The Unbearable Being of Lightness

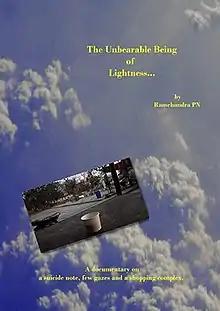
Film poster

The Unbearable Being of Lightness is a 45-minute documentary film made in 2016 and directed by Ramchandra PN. The documentary documents a workshop that the filmmaker had conducted for a group of students at the University of Hyderabad, immediately after the student protests on the issue of the suicide of Rohith Vemula had ended at the university.